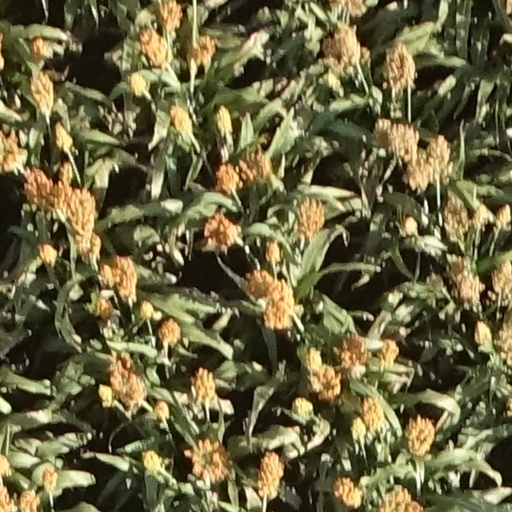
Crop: sorghum